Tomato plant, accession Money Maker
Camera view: horizontal (90 deg, fisheye); turntable rotation: 300 degrees
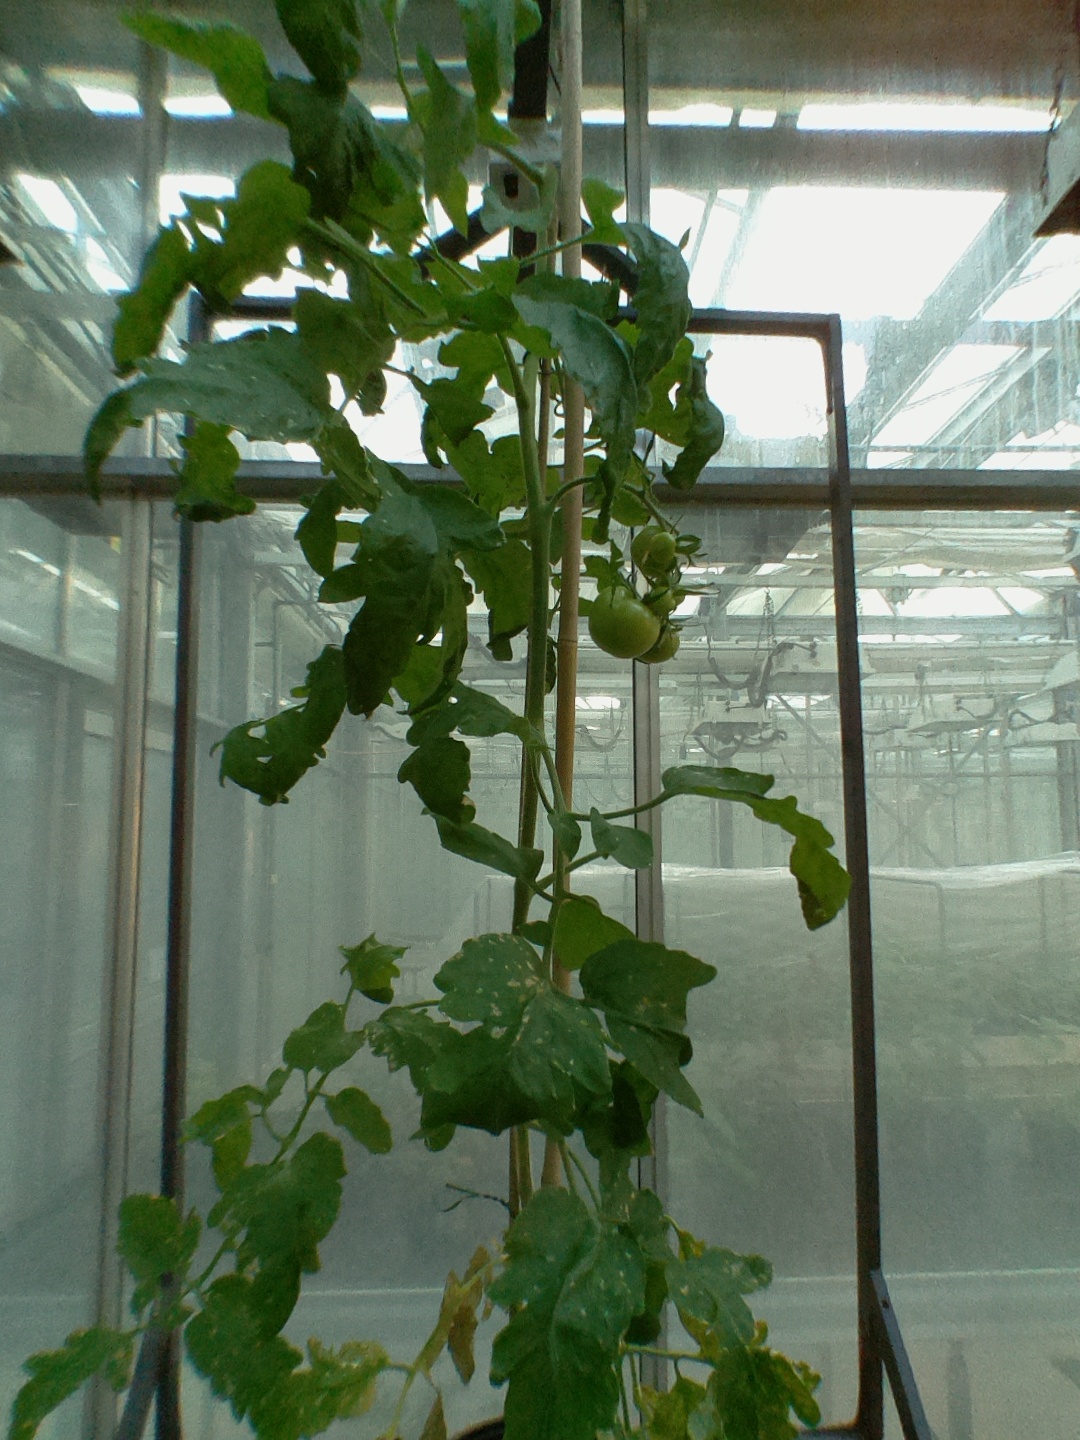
BBCH growth stage 75: 50%-60% of final fruit size